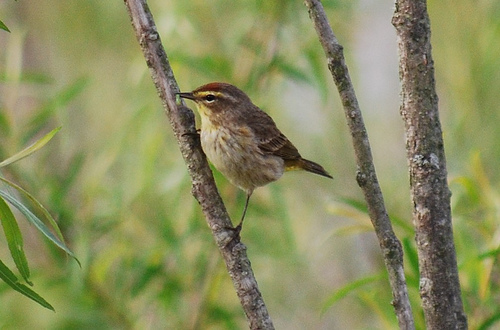
the bird has a tan breast with dark brown secondaries.
this bird has a beige belly, eyebrows and wingbars, with a brown head, coverts, and secondaries.
the bird has a very thin legs and brown and yellow feathers
this bird is brown with white on its stomach and has a very short beak.
this bird has a yellow breast, brown secondaries, and a short, pointed bill.
light brown bird that has darker brown wings and tail and a reddish colored crown, it also has very long skinny legs.
this bird has wings that are brown and has a white bellya small brown and white bird, it has a small head, very thin legs and a pointed bill.
a small plain bird with brownish colorings and a small sharp beak.
this bird has wings that are brown and has a white belly
Species: Palm Warbler